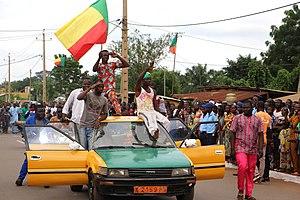
La fête nationale commémore un événement historique, politique ou culturel lié à l'histoire d'une nation.